Superman (DC Extended Universe)

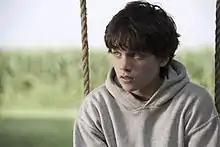
Dylan Sprayberry as 13-year-old Clark Kent, as seen in "Man of Steel"

On February 29, 1980, Kal-El is the first Kryptonian born by natural means in many generations. His parents, Jor-El and Lara fight to save their planet Krypton from impending destruction due to the Kryptonians' reckless usage of the planet's resources. Jor-El becomes the first Kryptonian aware of the planet's impending destruction but his concerns are dismissed by the oblivious and irrational ruling council.